Tukao

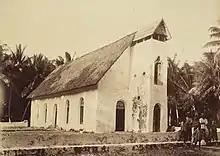
Tukao Church in Manihiki, 1886

Tukao (previously known as "Te Matafourua") is a village on Manihiki atoll in the Cook Islands. The village is at the northern tip of the islet of Ngake, which runs along the northern-eastern side of the atoll.